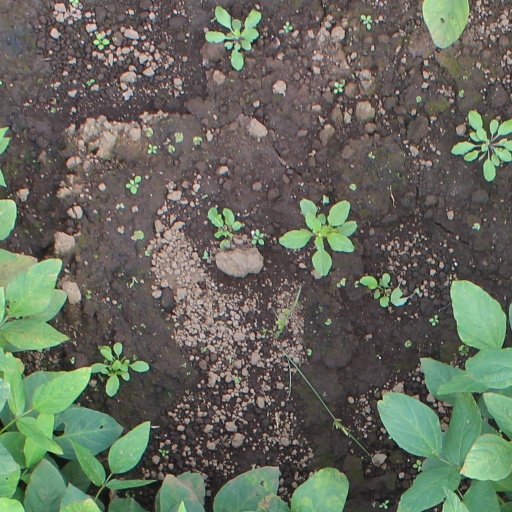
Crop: soybean